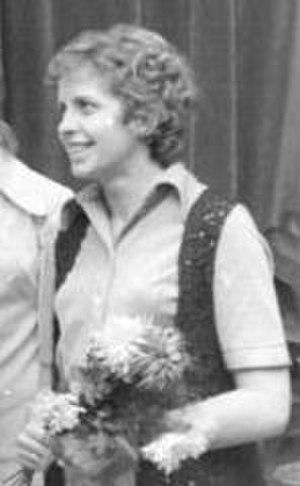
Dagmar Käsling est une athlète allemande spécialiste du 400 mètres.